New World Alliance

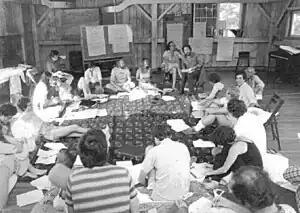
Governing Council of the New World Alliance meets at a lodge in upstate New York, September 1980. Leonard Duhl of UC Berkeley is seated at the upper left, Michael Marien of the World Future Society is seated with legs crossed at the upper right, and spiritual-politics theorist and activist Corinne McLaughlin is sitting to Marien's right.

The New World Alliance was an American political organization that sought to articulate and implement what it called "transformational" political ideas. It was organized in the late 1970s and dissolved in 1983. It has been described as the first U.S. national political organization of its type and as the first entity to articulate a comprehensive transformational political program.